Orthoflavivirus

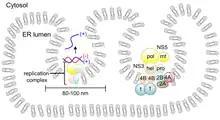
Replication complex formed on the cytoplasmic side of the ER membrane

Once translated, the polyprotein is cleaved by a combination of viral and host proteases to release mature polypeptide products. Nevertheless, cellular post-translational modification is dependent on the presence of a poly-A tail; therefore this process is not host-dependent. Instead, the poly-protein contains an autocatalytic feature which automatically releases the first peptide, a virus specific enzyme. This enzyme is then able to cleave the remaining poly-protein into the individual products. One of the products cleaved is a RNA-dependent RNA polymerase, responsible for the synthesis of a negative-sense RNA molecule. Consequently, this molecule acts as the template for the synthesis of the genomic progeny RNA.